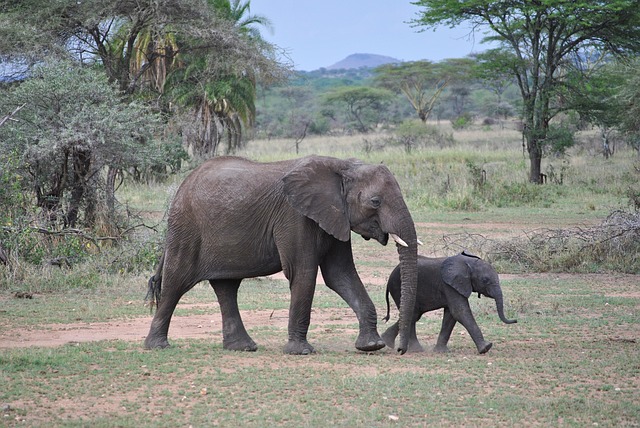
Label: elephant